Zhenjiang

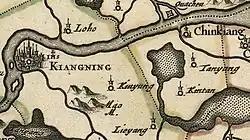
Zhenjiang Prefecture ("Chinkiang") between the Yangtze and Lake Tai east of Nanjing ("Kiangning"), from Martino Martini's 1655 "Novus Atlas Sinensis". The river marked west of the city is the Grand Canal.

Under the Qing, Zhenjiang was a city of half a million surrounded by a series of brick city walls up to high. It continued as a prefectural seat, first under the "Right" Governor of Jiangnan at Suzhou and later under the governor of Jiangsu in Jiangning (now Nanjing). After a fierce resistance, Zhenjiangromanized at the time as Chinkiangwas captured by the British on 21 July 1842 during the First Opium War. As this left the path open to Nanjing, its fall prompted the unequal Treaty of Nanking to avoid further conflict. A decade later, massive floods of the Yellow River altered its course from south to north of Shandong and closed the northern path of the Grand Canal. Soon after, Zhenjiang was sacked by the Taiping rebels in 1853. It was recaptured by the Qing in 1858 and opened as a treaty port in 1861. Into the 1870s, Chaozhou merchants used their connections in Zhenjiang to make it a regional distribution center for opium purchased from the foreign merchants in Shanghai; when David Sassoon attempted to avoid taxation by delivering his cargoes directly to the opium merchants in Zhenjiang, the Chinese organized to intimidate his customers and then bought out his failed organization. The population was estimated at 168,000 in 1904.